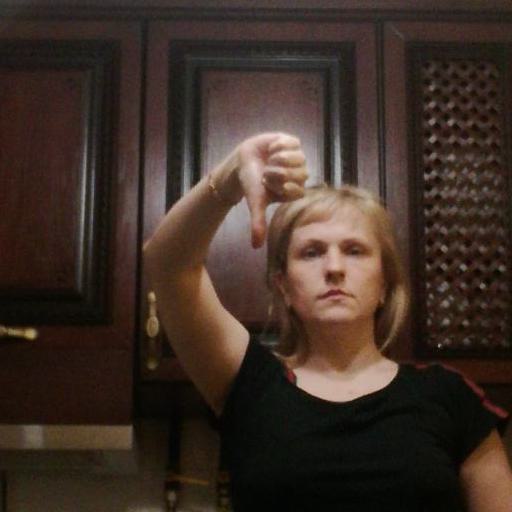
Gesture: dislike